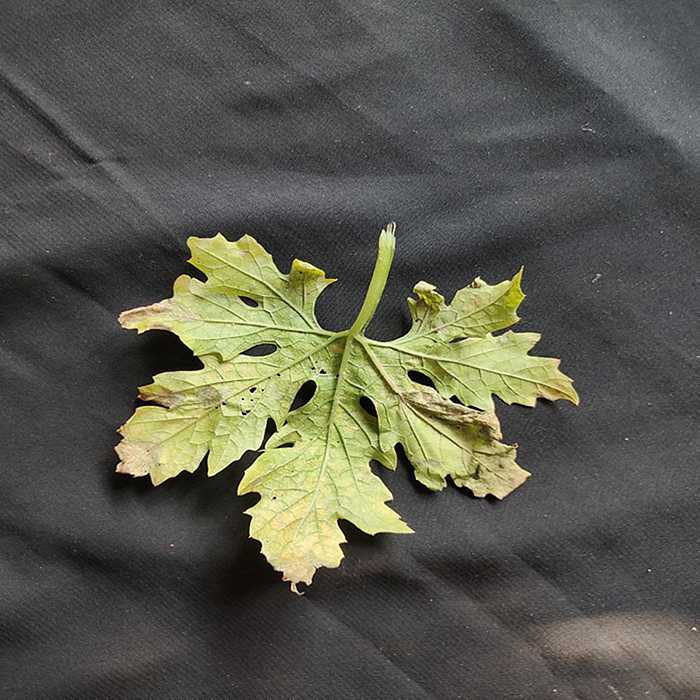
Plant: Bitter Gourd
Label: Fusarium wilt